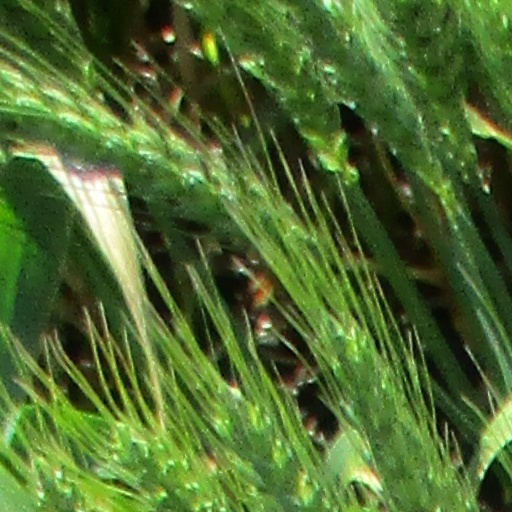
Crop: wheat